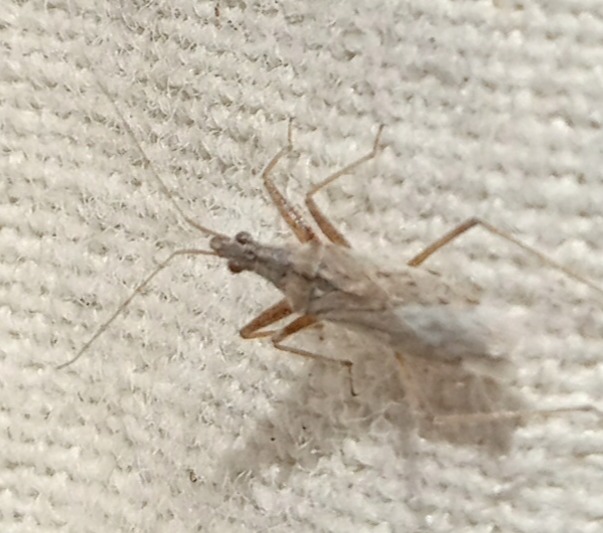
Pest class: predators